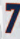
Number: 7